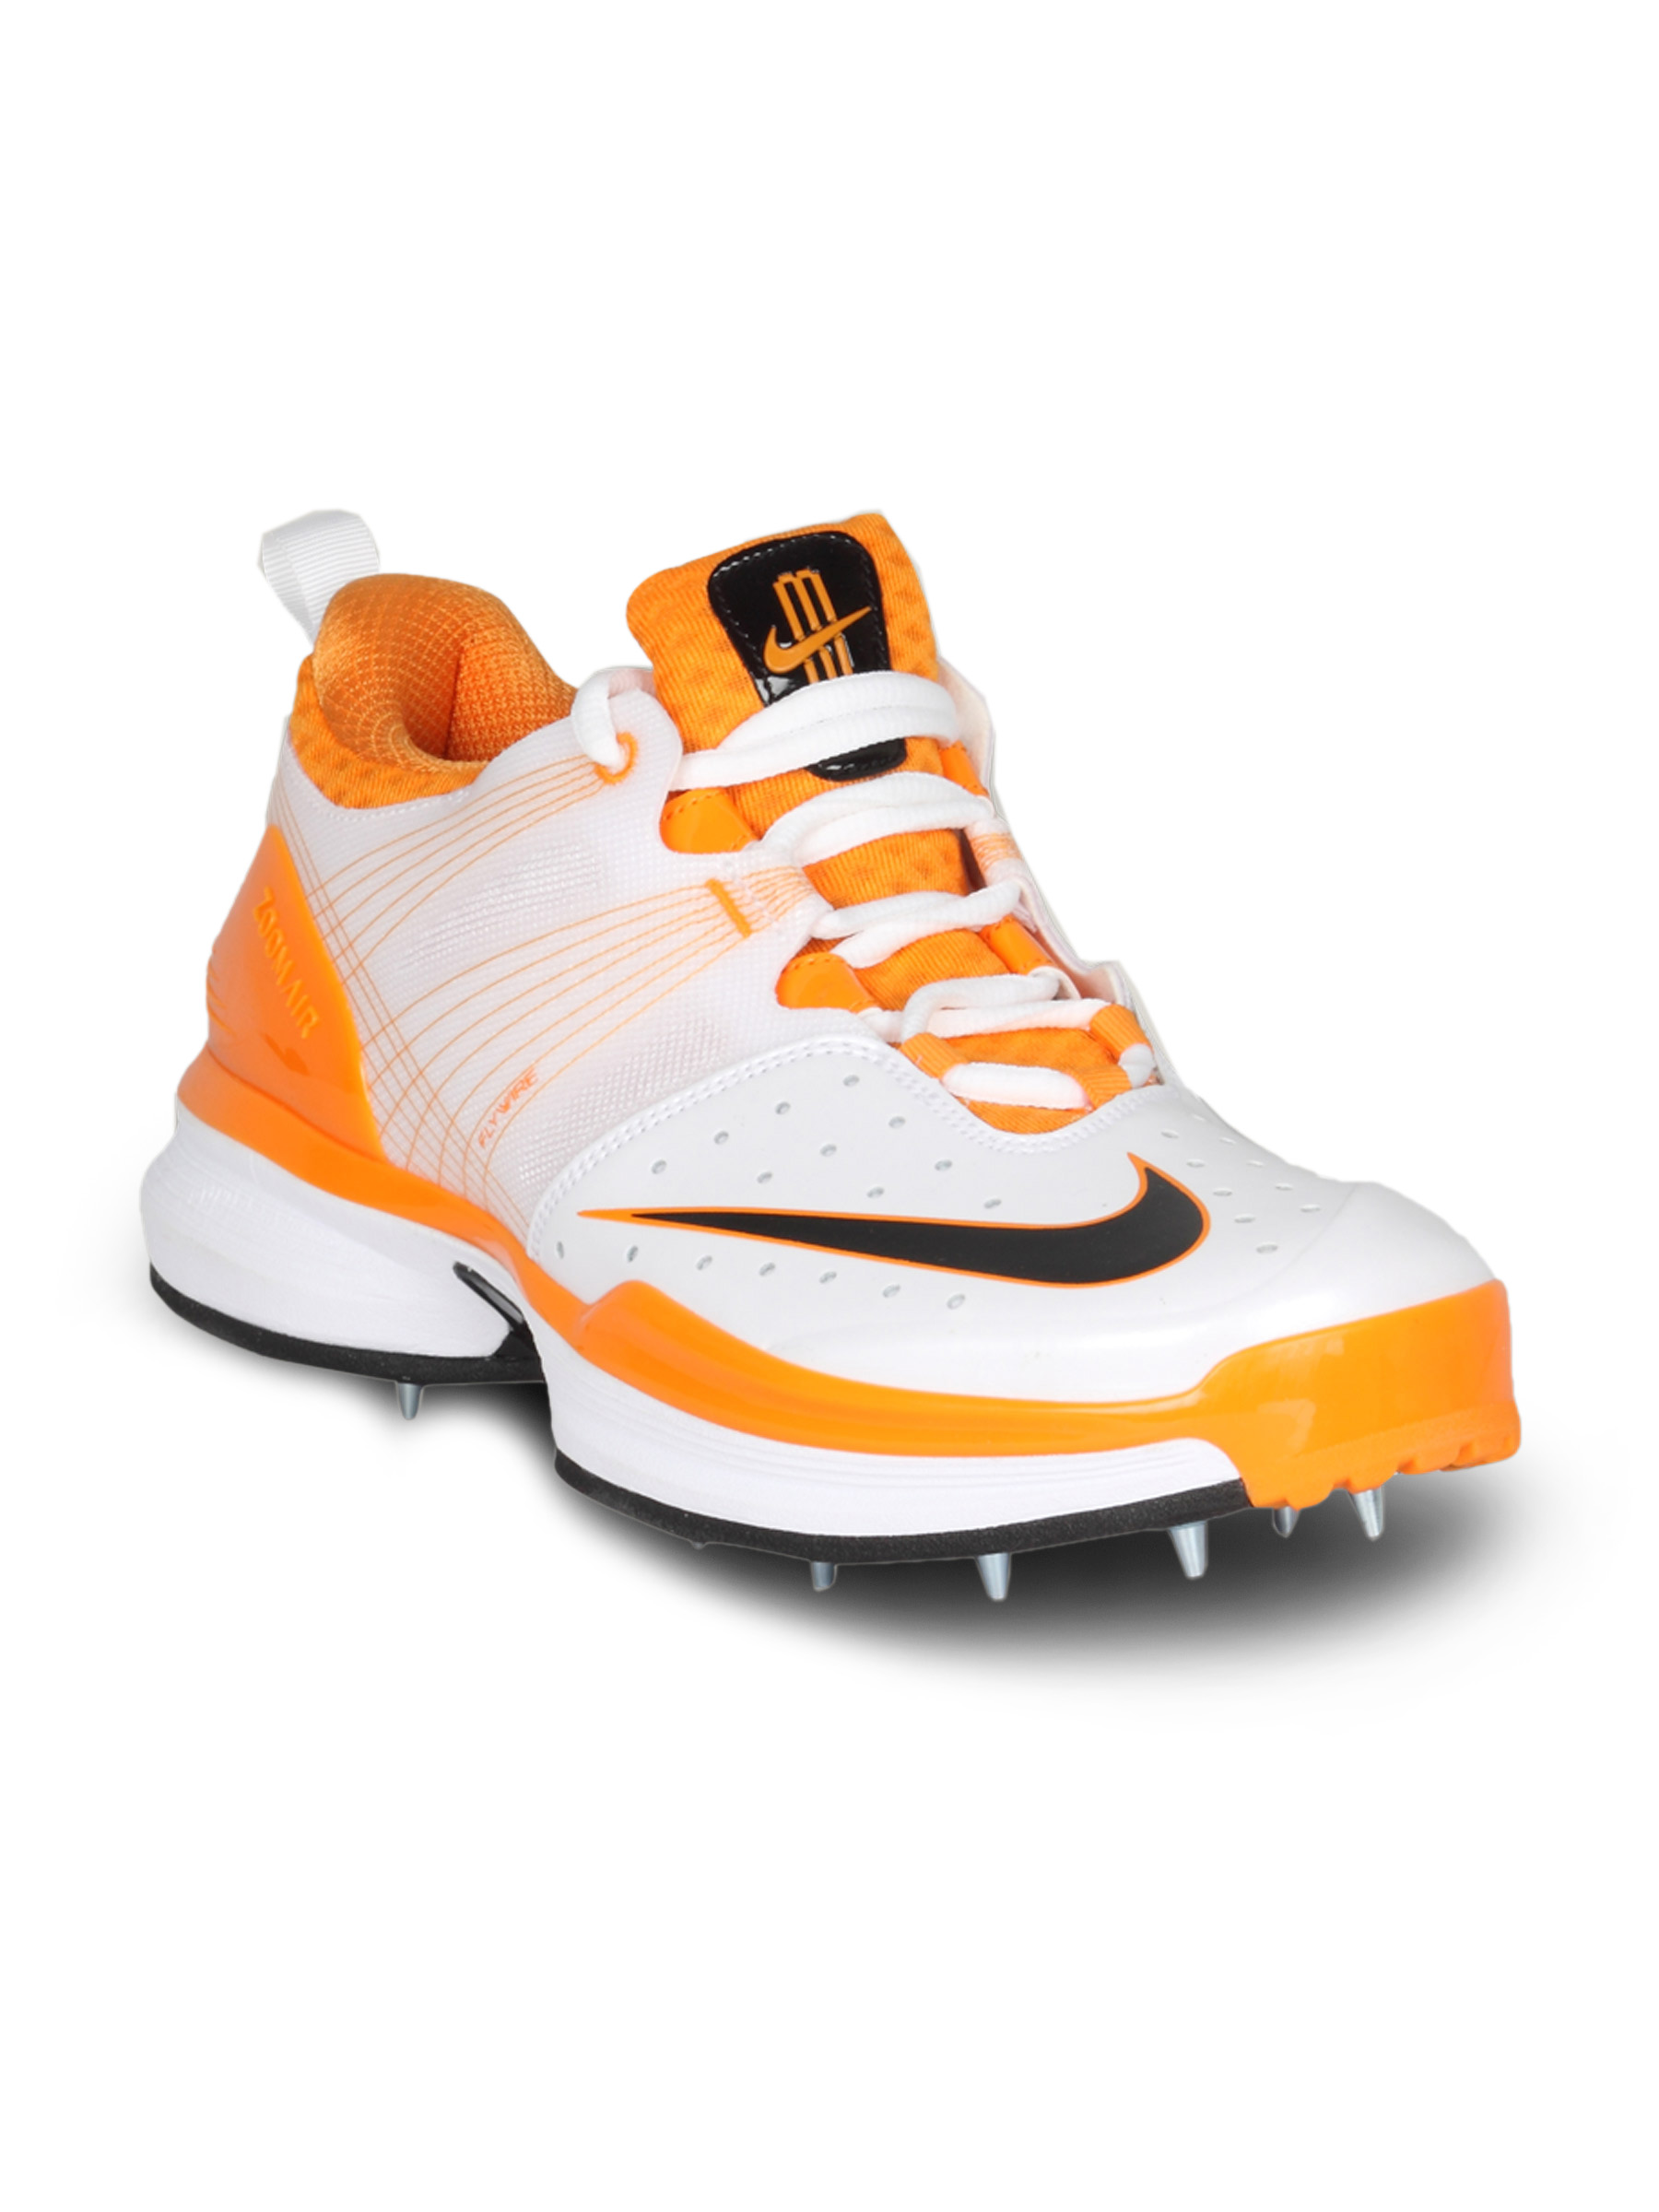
Nike Men's Air Zoom Opener White Shoe
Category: Footwear / Shoes / Sports Shoes
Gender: Men
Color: White
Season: Summer 2011
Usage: Sports